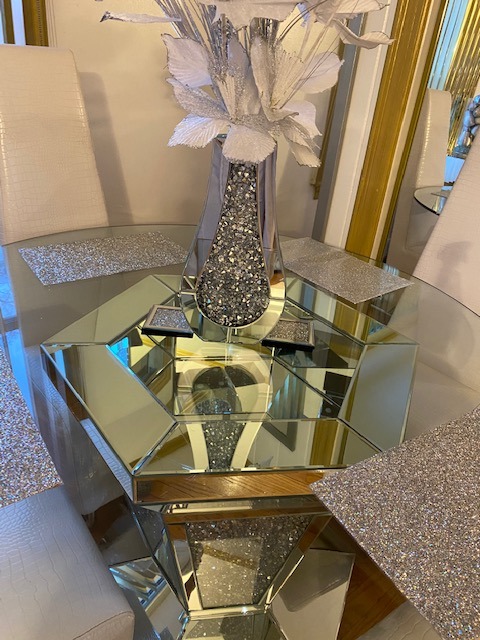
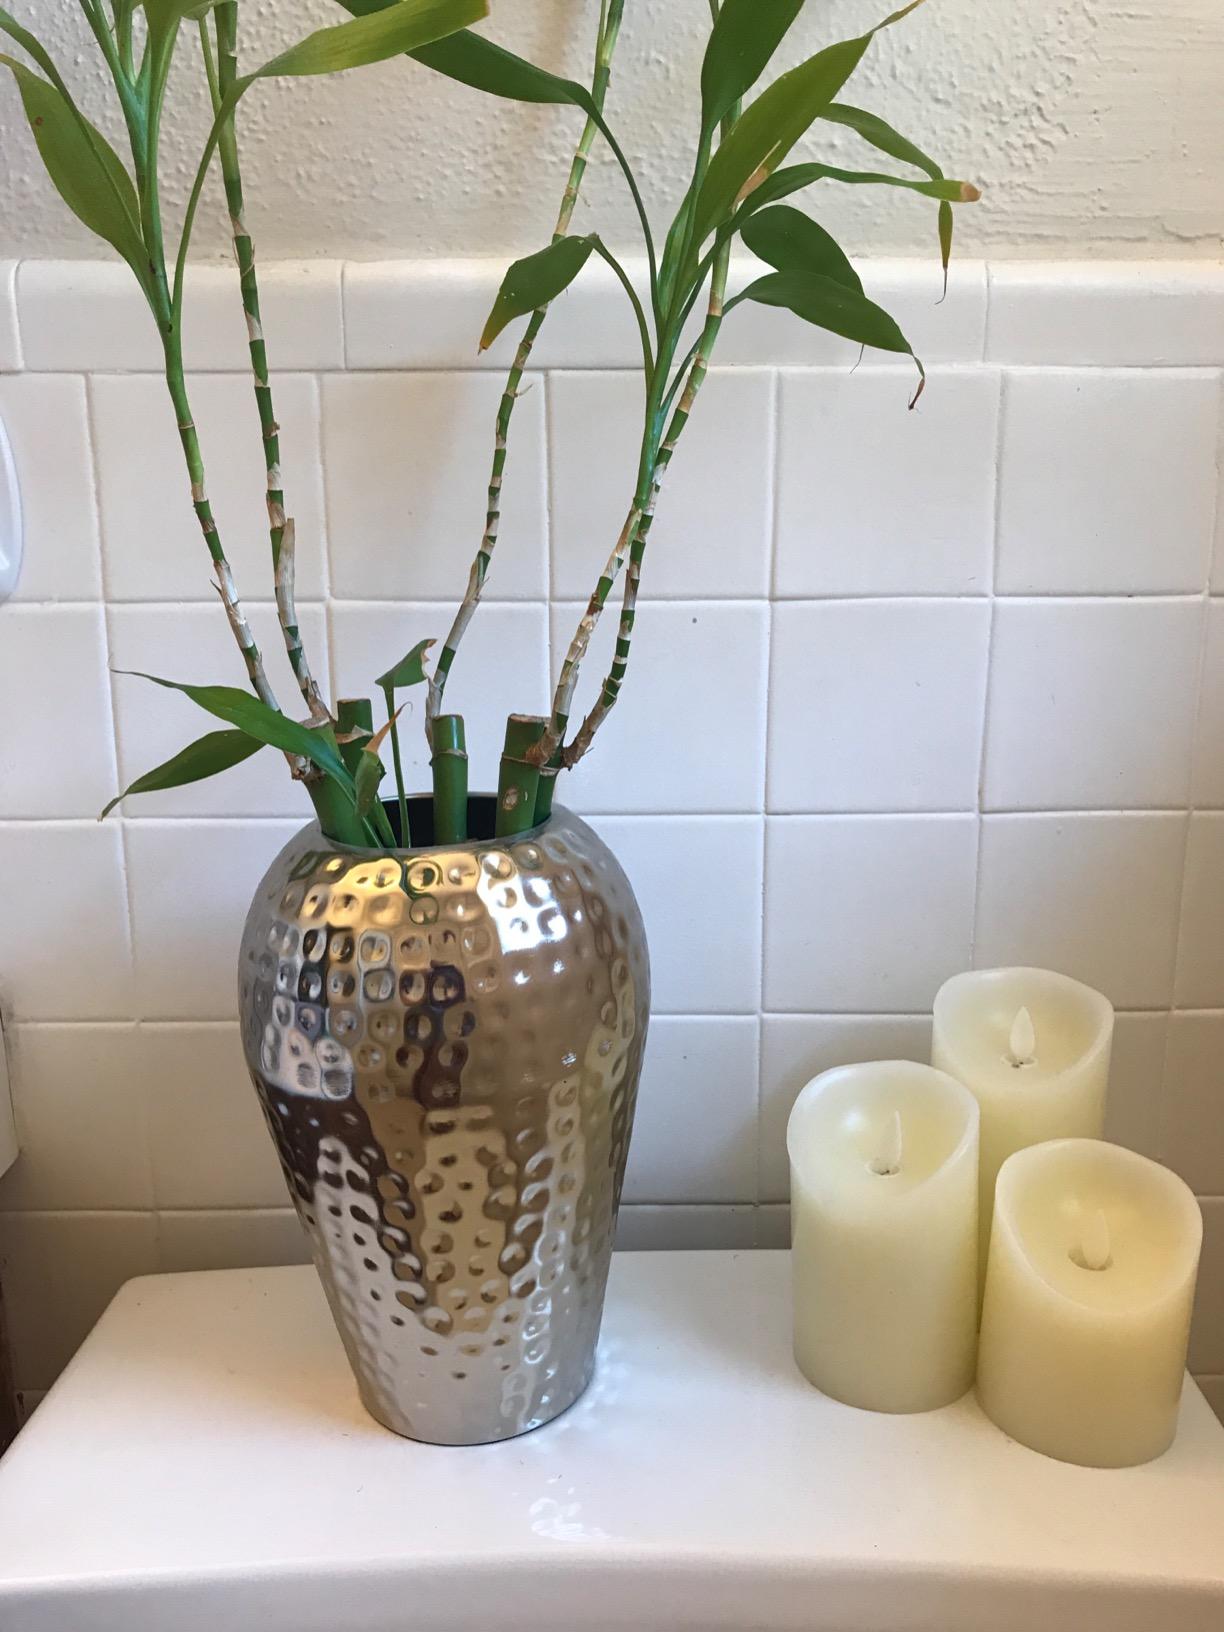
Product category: vase
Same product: no